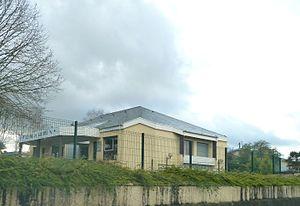
Centre de loisirs de Serres-Morlaàs
Serres-Morlaàs est une commune française située dans le département des Pyrénées-Atlantiques, en région Nouvelle-Aquitaine.